Bette Kane

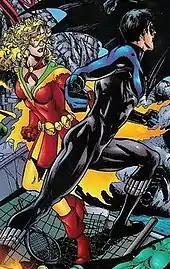
Bette Kane becomes Flamebird and teams up with her idol, Dick Grayson; art by Phil Jimenez.

Bette was now a very driven and somewhat spoiled Los Angeles debutante and tennis prodigy. After seeing Robin on the news, Bette vowed that she would gain his attention and favor by becoming a masked adventurer herself. Training to Olympic-levels in gymnastics and martial arts, she created the identity of Flamebird (and a costume that resembled her pre-Crisis Bat-Girl identity) and joined Titans West in hopes of catching Robin's eye. While flattered, the driven young hero was not sure how to deal with her obsession and avoided her, much to her dismay. After briefly giving up her heroic persona, Bette found that neither winning tennis tournaments nor achieving perfect grades in school matched the rooftop thrills of the hero biz. She attempted several times to reunite the Titans West team, most notably after a journey into the afterlife with Hawk and Dove, but was unsuccessful. Dove noted that Bette was lonely and desperate for company and contact with others. Bette again gave up her obsession with the Titans until Cyborg collected her, along with all former Titans everywhere, in an attempt to protect his soul from the Justice League. Hoping this would lead to a formal invitation to rejoin the team, Bette was crushed to learn they did not need (or want) her assistance.